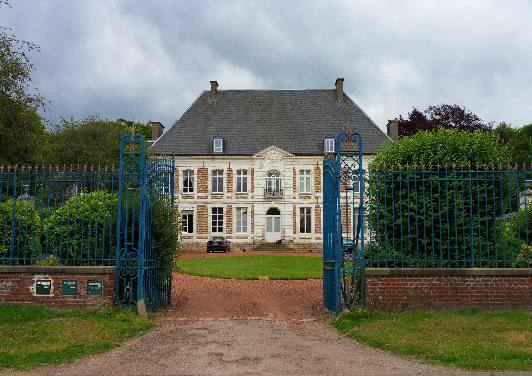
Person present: No